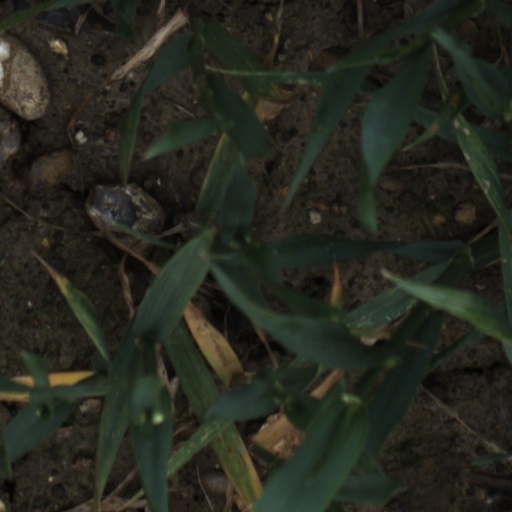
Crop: wheat